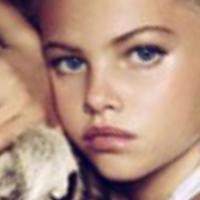
Age group: age 11-20